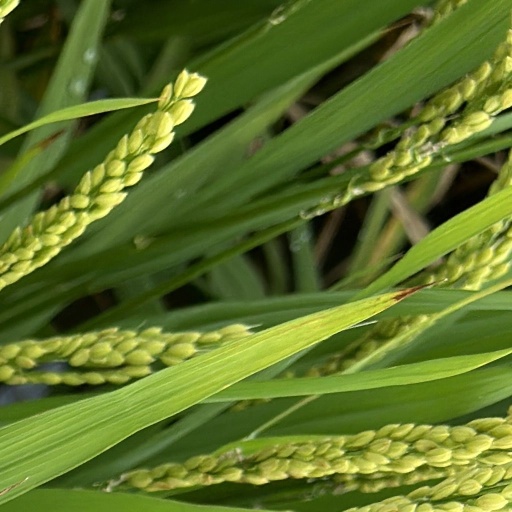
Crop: rice